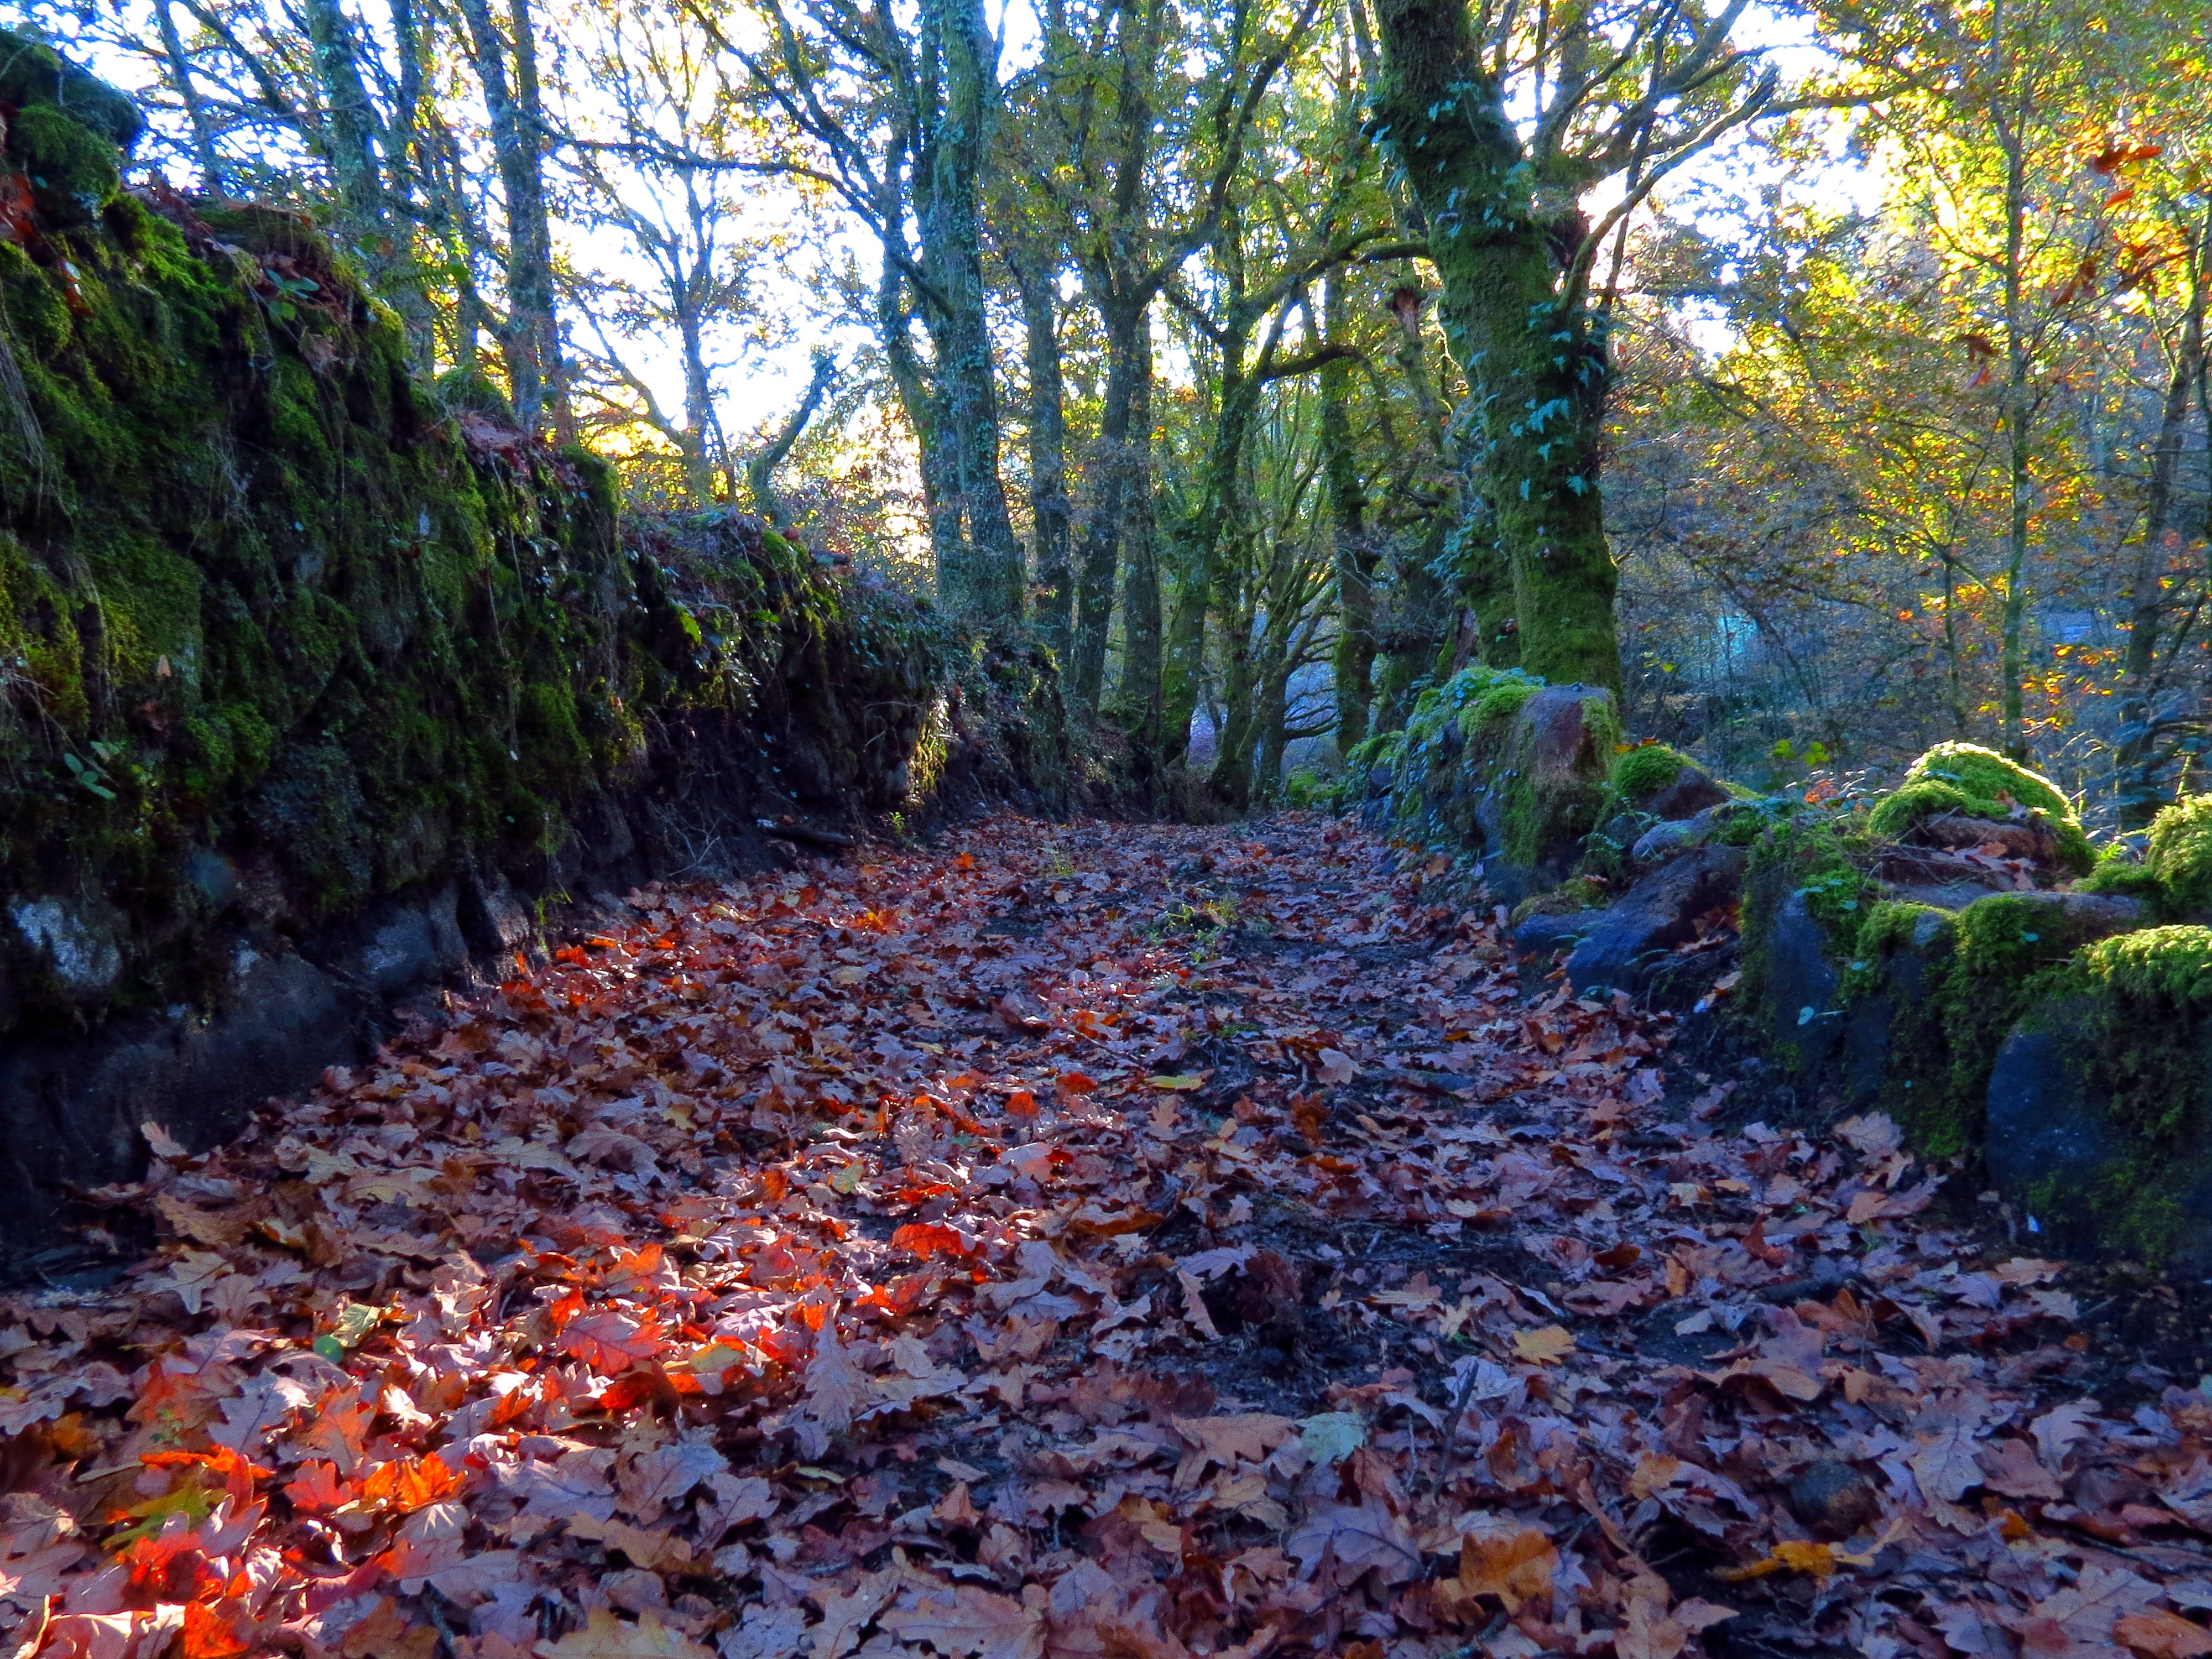
tree, forest, wilderness, trail, leaf, stream, autumn, season, deciduous, woodland, habitat, ecosystem, alama, rutadaliberdade, canonsx40hsggl1gaby1, natural environment, woody plant